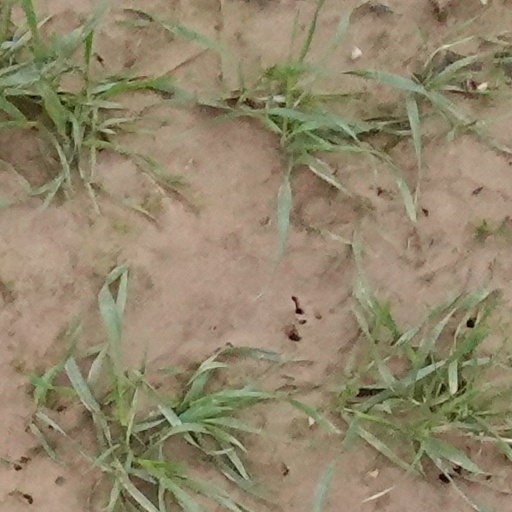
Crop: wheat